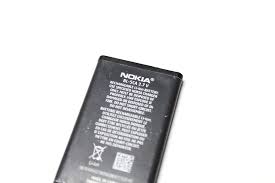
Waste category: battery